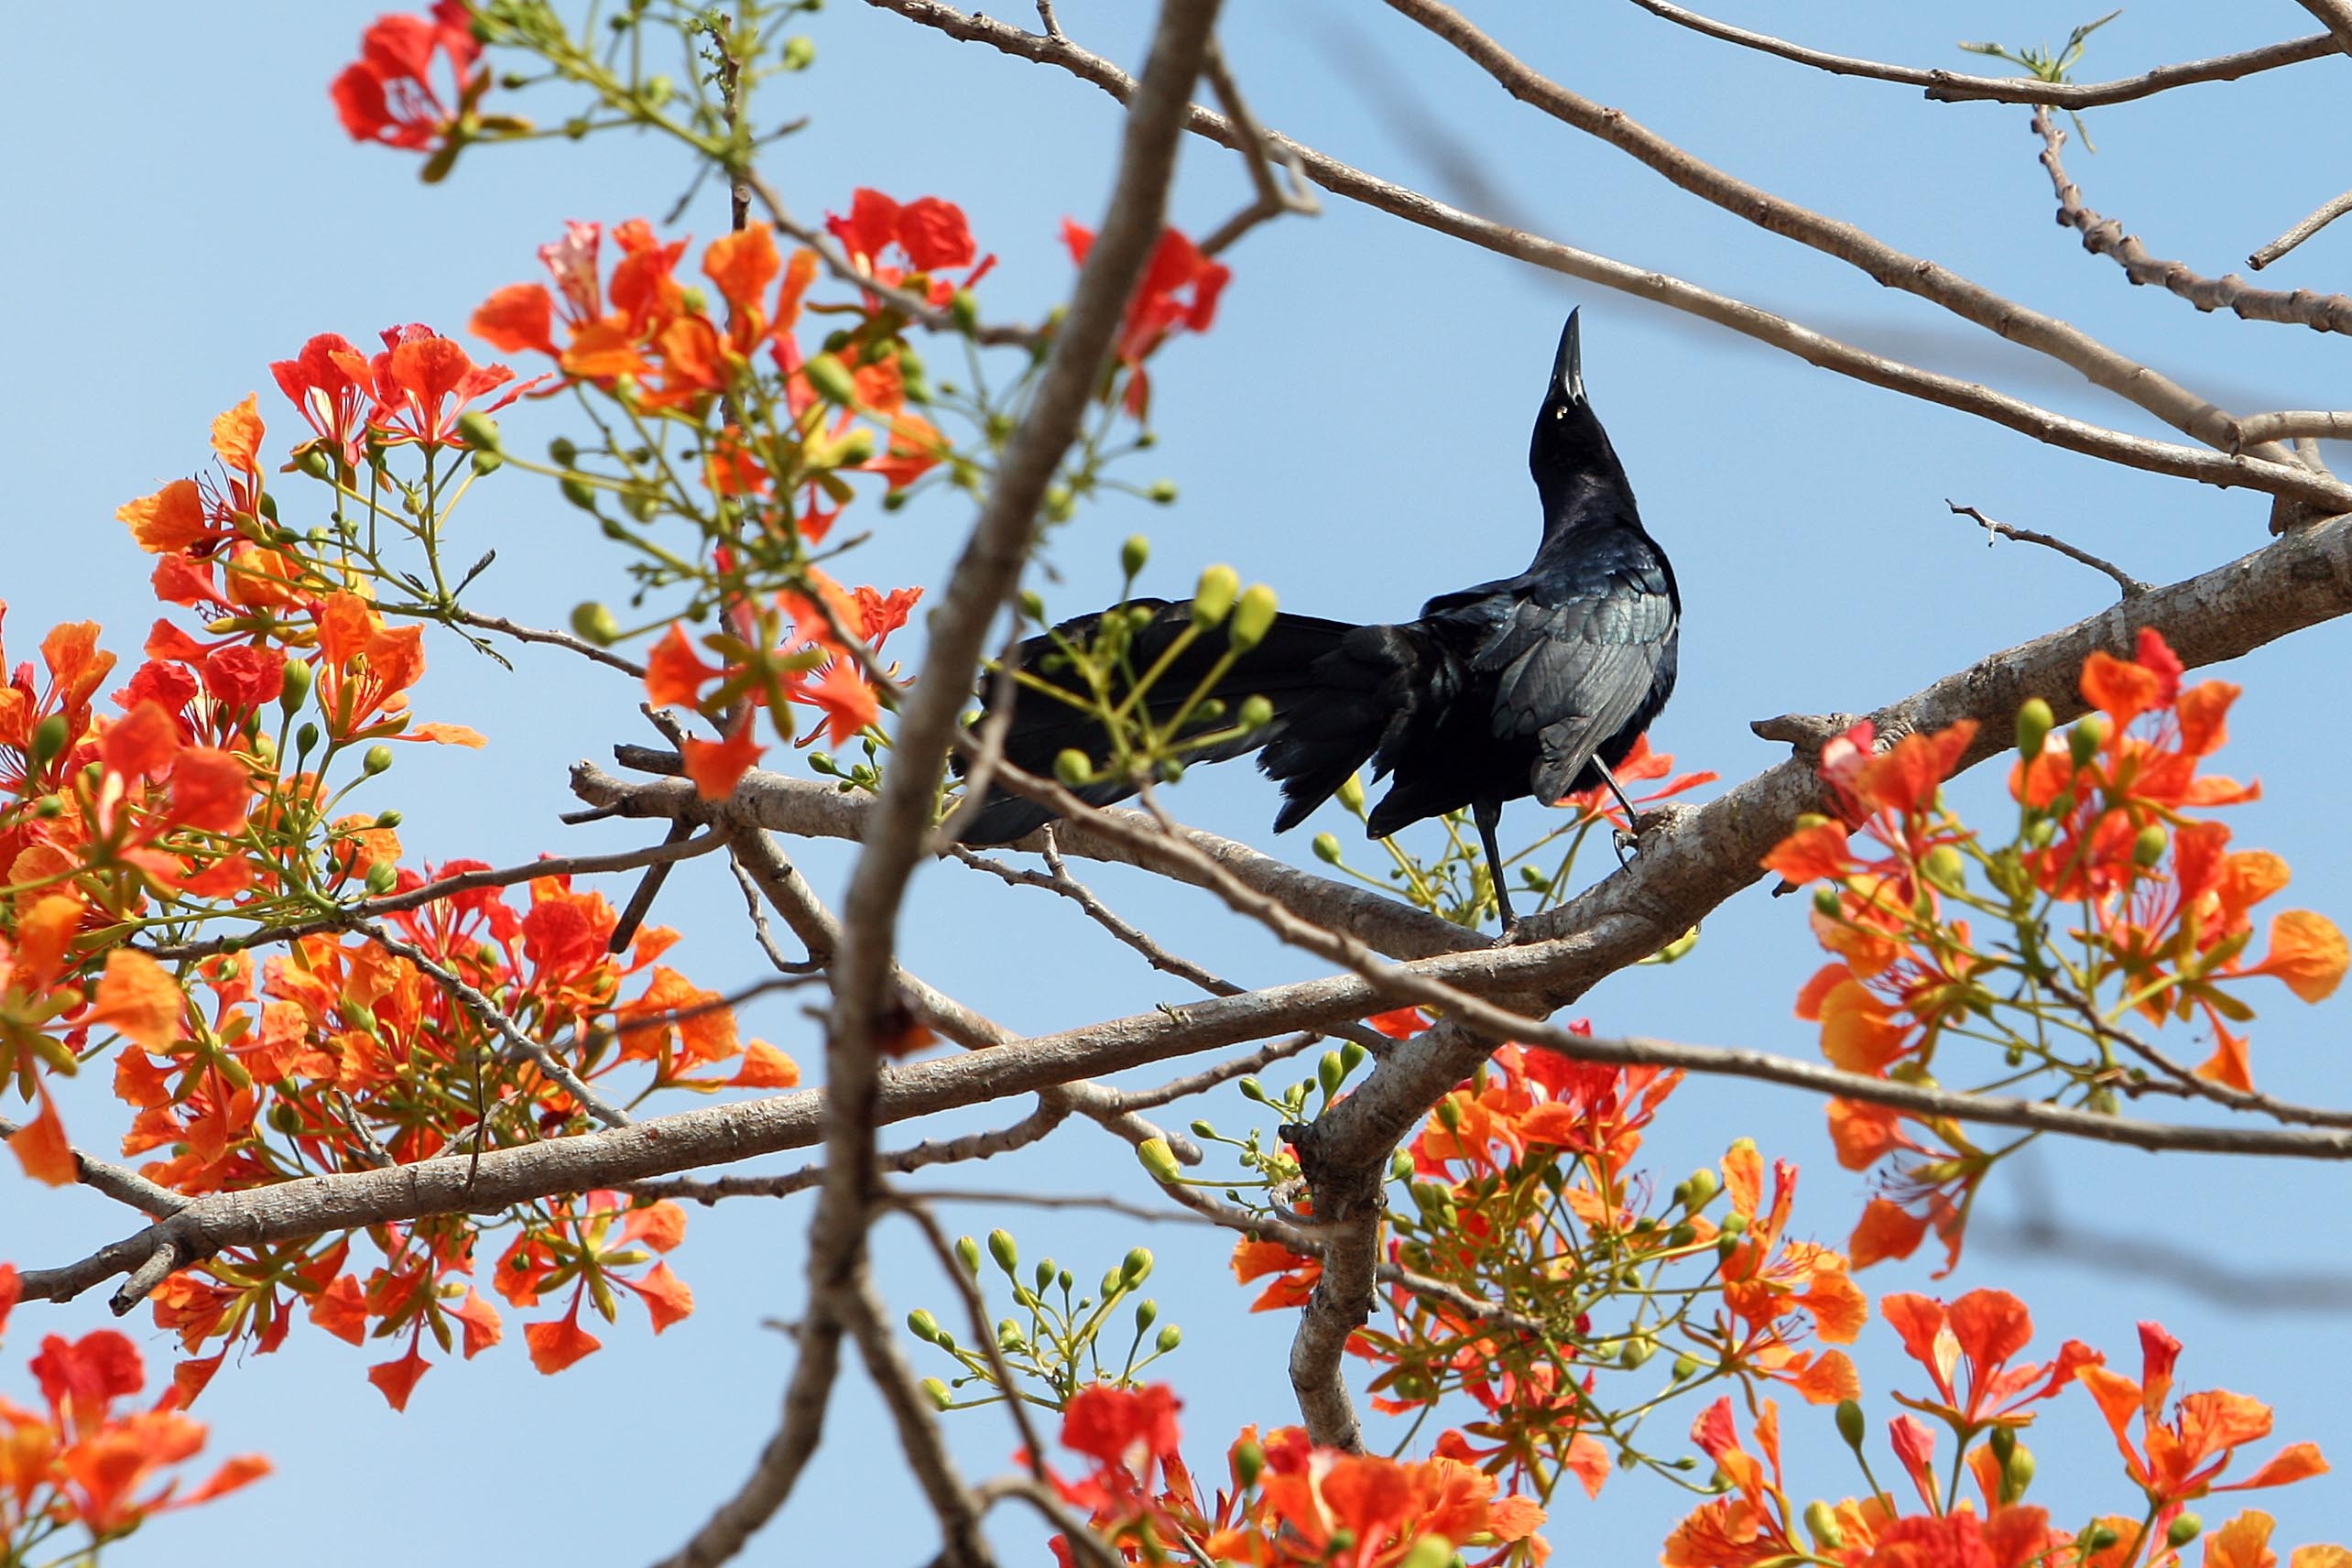
nature, branch, blossom, bird, leaf, flower, wildlife, spring, autumn, black, flora, season, fauna, crow, flowers, ave, cardinal, perching bird